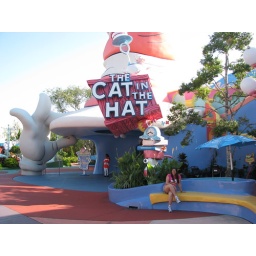
the cat in the hat